Podgorica Assembly

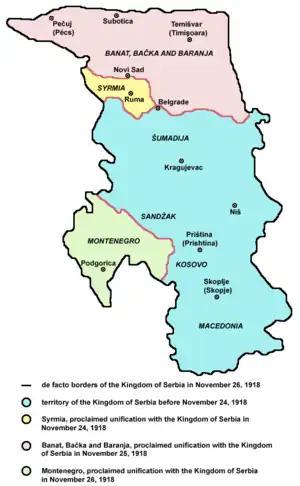
Map showing Montenegro (green) and Serbia (blue) at the conclusion of World War I.

The Great People's Assembly of the Serb People in Montenegro, commonly known as the Podgorica Assembly, was an "ad hoc" popular assembly convened in November 1918, after the end of World War I in the Kingdom of Montenegro. The committee convened the assembly with the aim of facilitating an unconditional union of Montenegro and Serbia and removing Nikola I of Montenegro from the throne. The assembly was organised by a committee supported by and coordinating with the government of the Kingdom of Serbia. The unification was successful and preceded the establishment of the Kingdom of Serbs, Croats and Slovenes as a unified state of South Slavs by mere days. The unification was justified by the need to establish a single Serbian state for all Serbs, including Montenegro whose population as well as Nikola I felt that Montenegro belonged to the Serbian nation and largely supported the unification.